Tina Karol

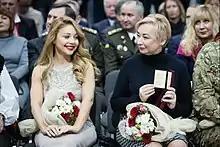
Tina Karol at the ceremony of presenting state awards on the occasion of the Day of Unity of Ukraine in 2017.

In the fall of 2018, Tina Karol again took part in the project "Shchyrі-2018" from Elle Ukraine.